Dragan Đilas

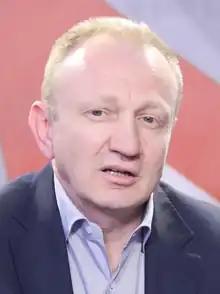
Đilas in 2019

Dragan Đilas (born 22 February 1967) is a Serbian businessman and politician who served as the mayor of Belgrade from 2008 to 2013.